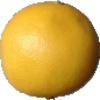
Label: Grapefruit White 1